Public housing estates in Sha Tin

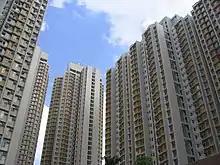
Yu Chui Court

Yu Chui Court is a HOS court in Yuen Chau Kok, Sha Tin, near MTR City One station. Built on the reclaimed land of Sha Tin Hoi, it consists of 16 blocks (except the 2 demolished blocks) built in 2001.